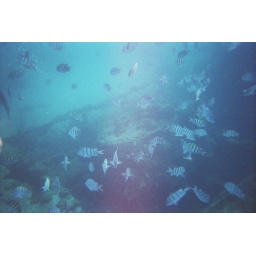
fish abide in the abandoned ship